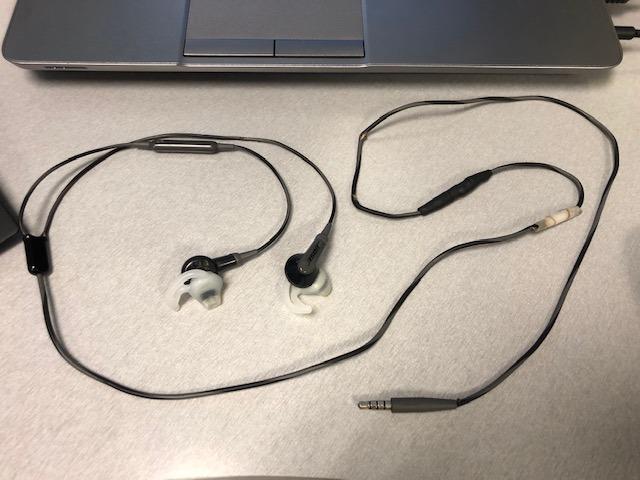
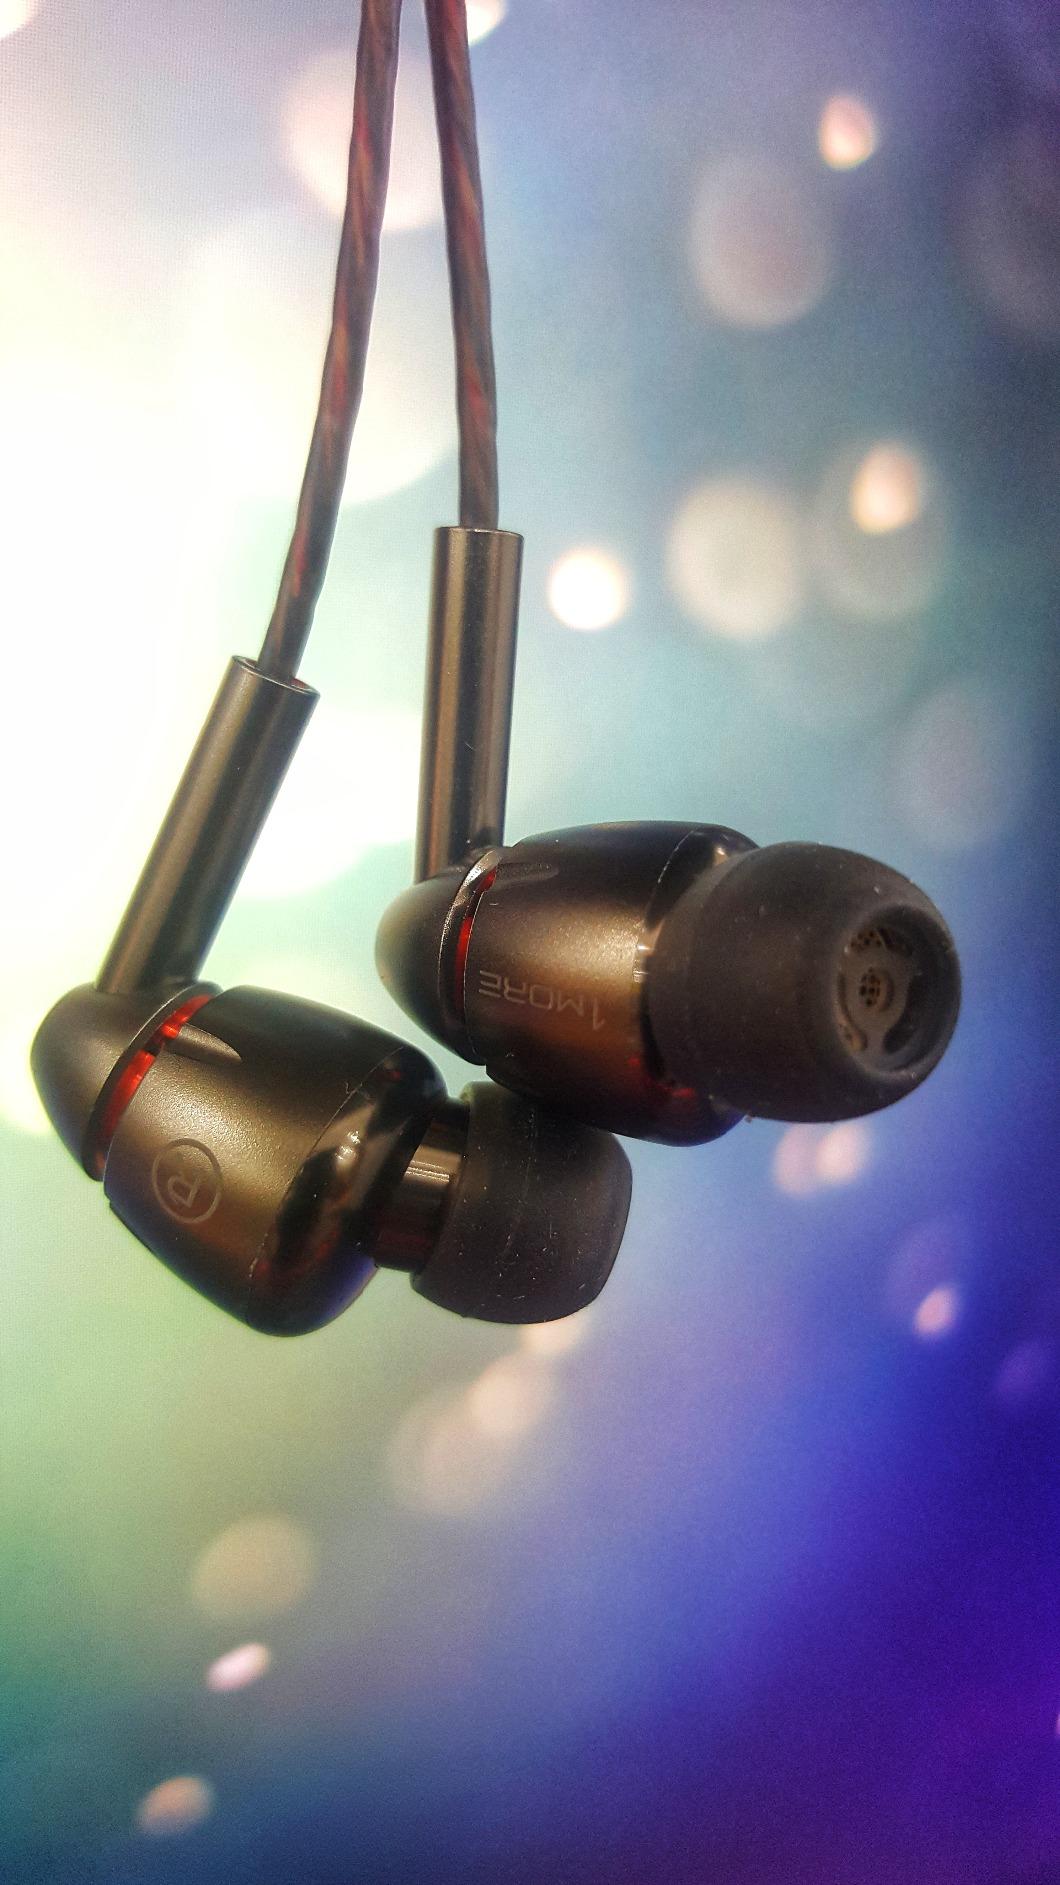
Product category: headphones
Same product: no